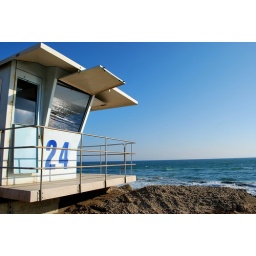
lifeguard tower. you can see the reflection of the ocean in the window (: